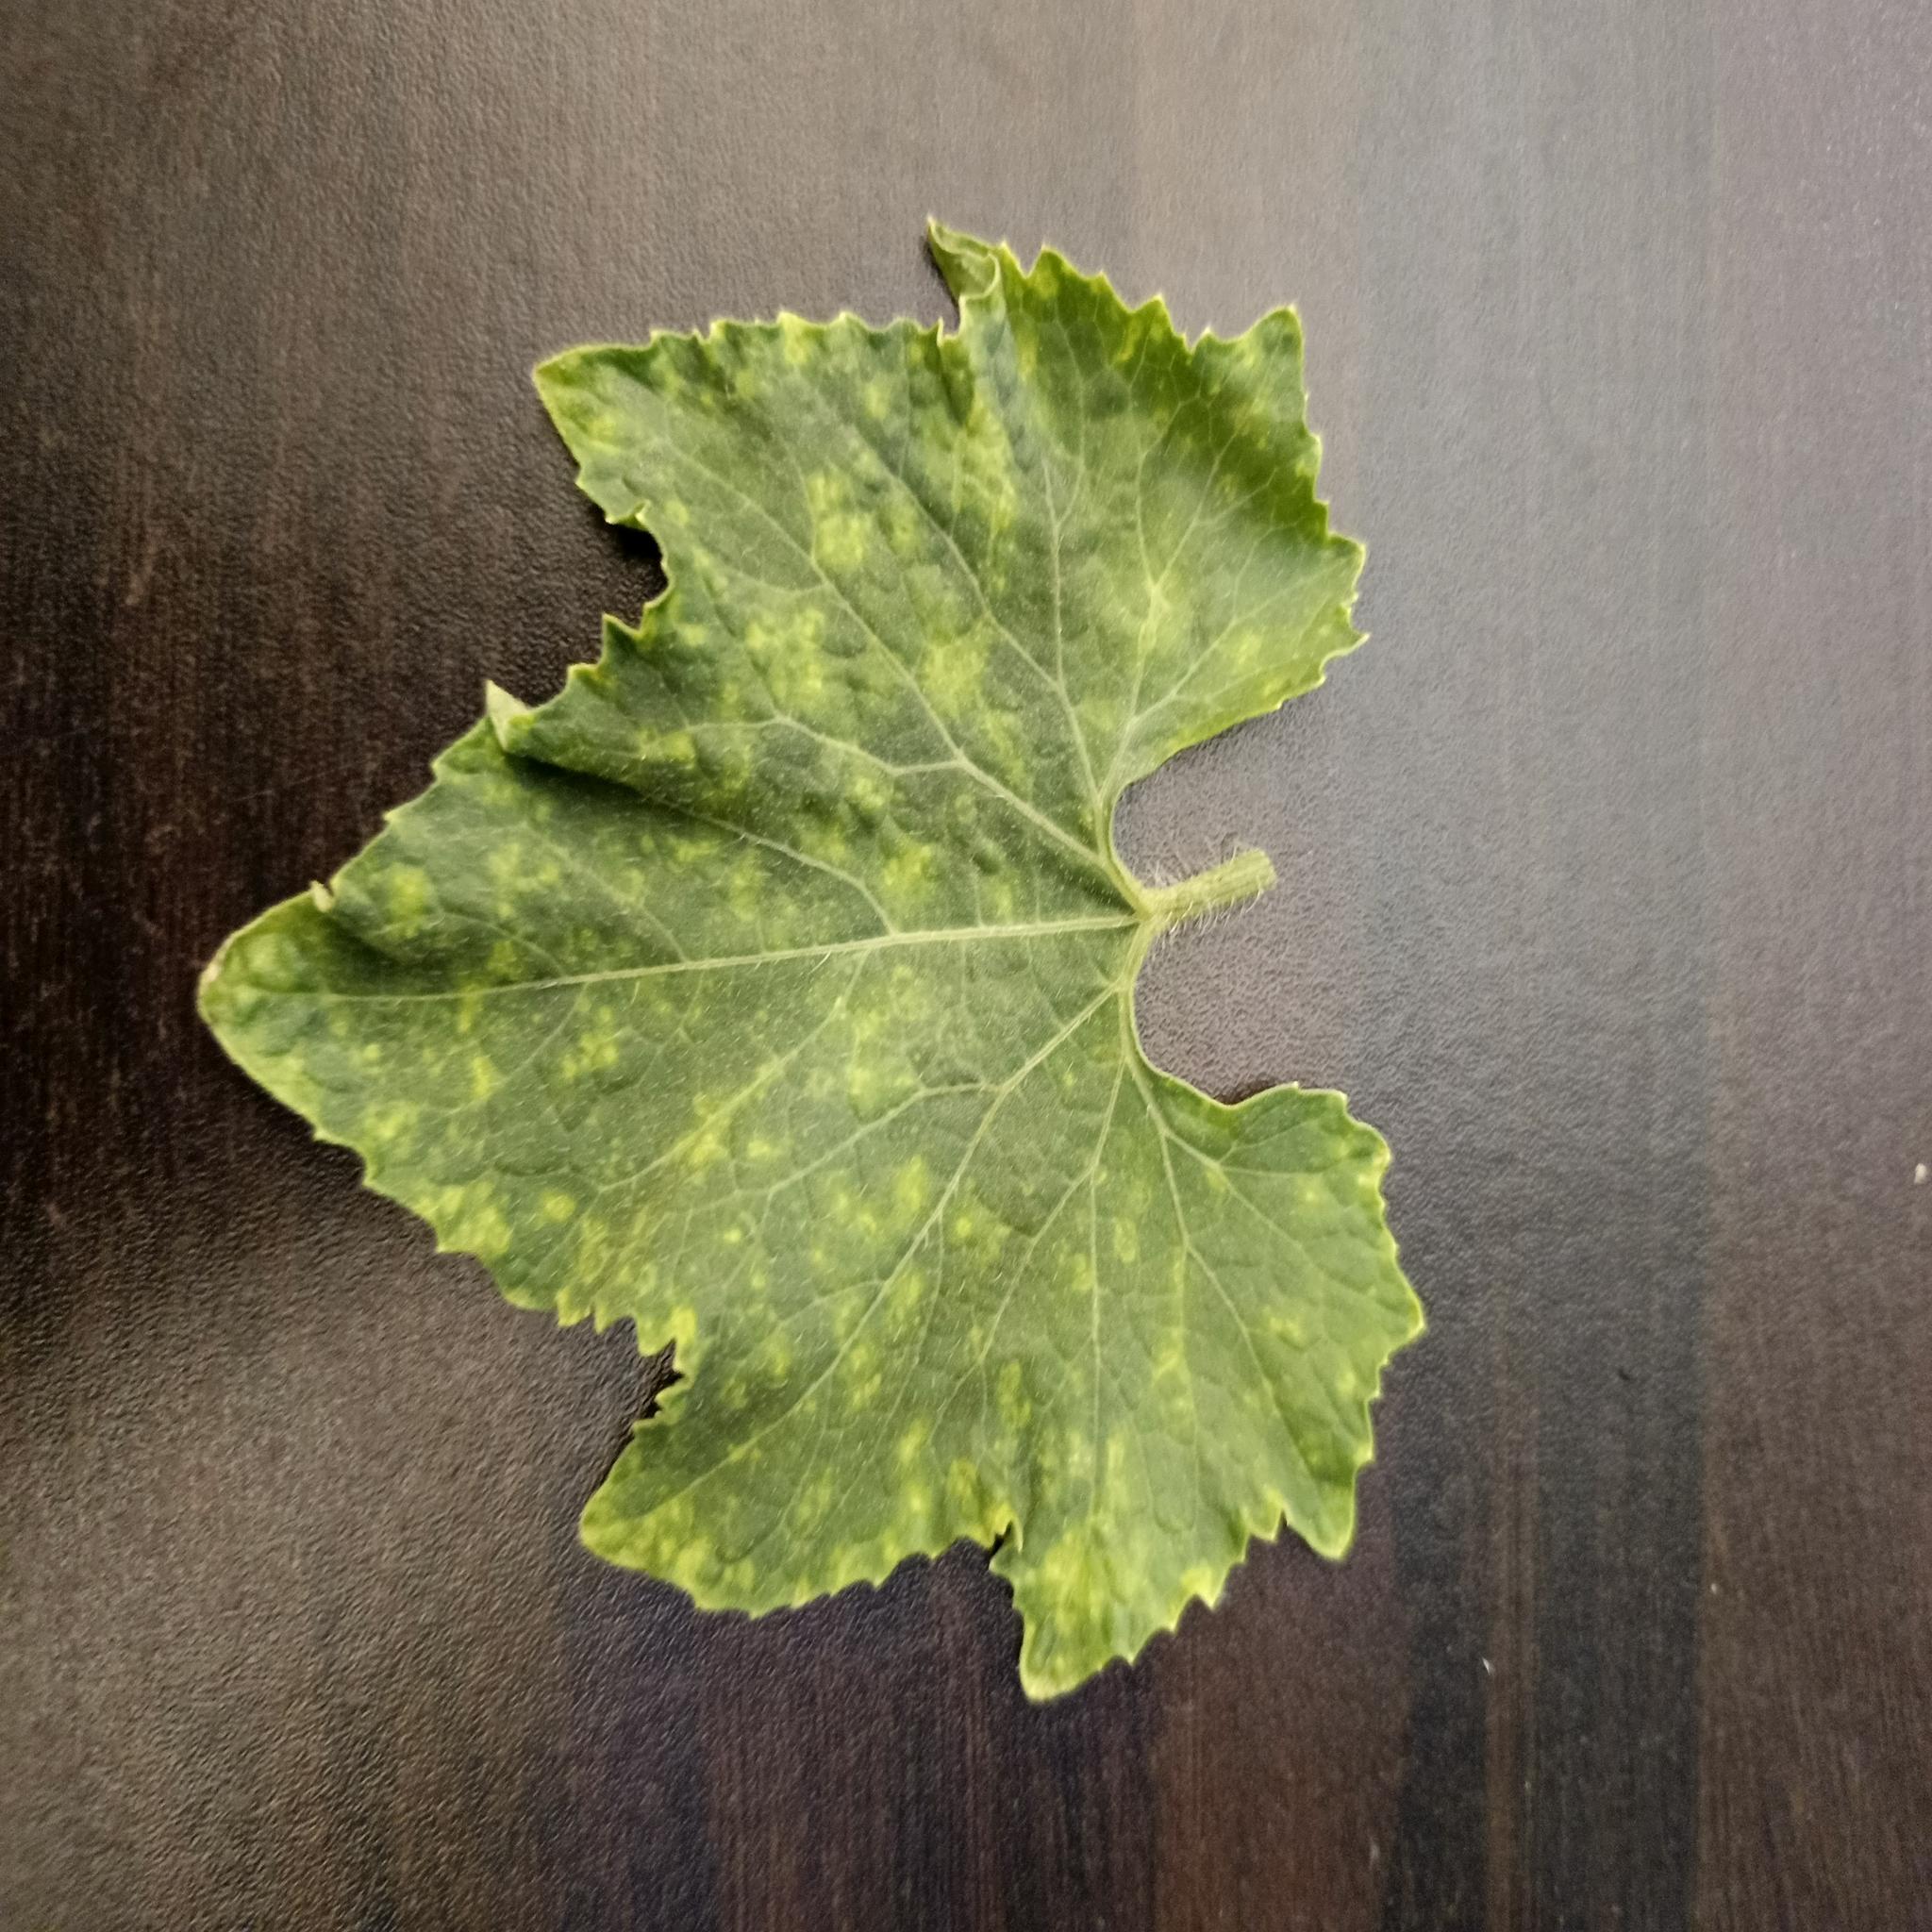
Label: Downy mildew